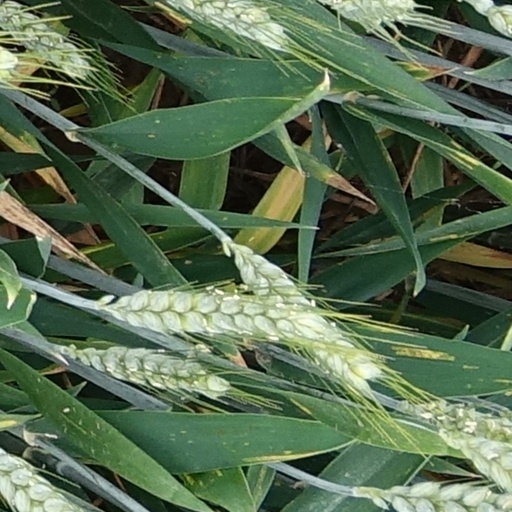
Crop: wheat